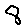
Label: 8